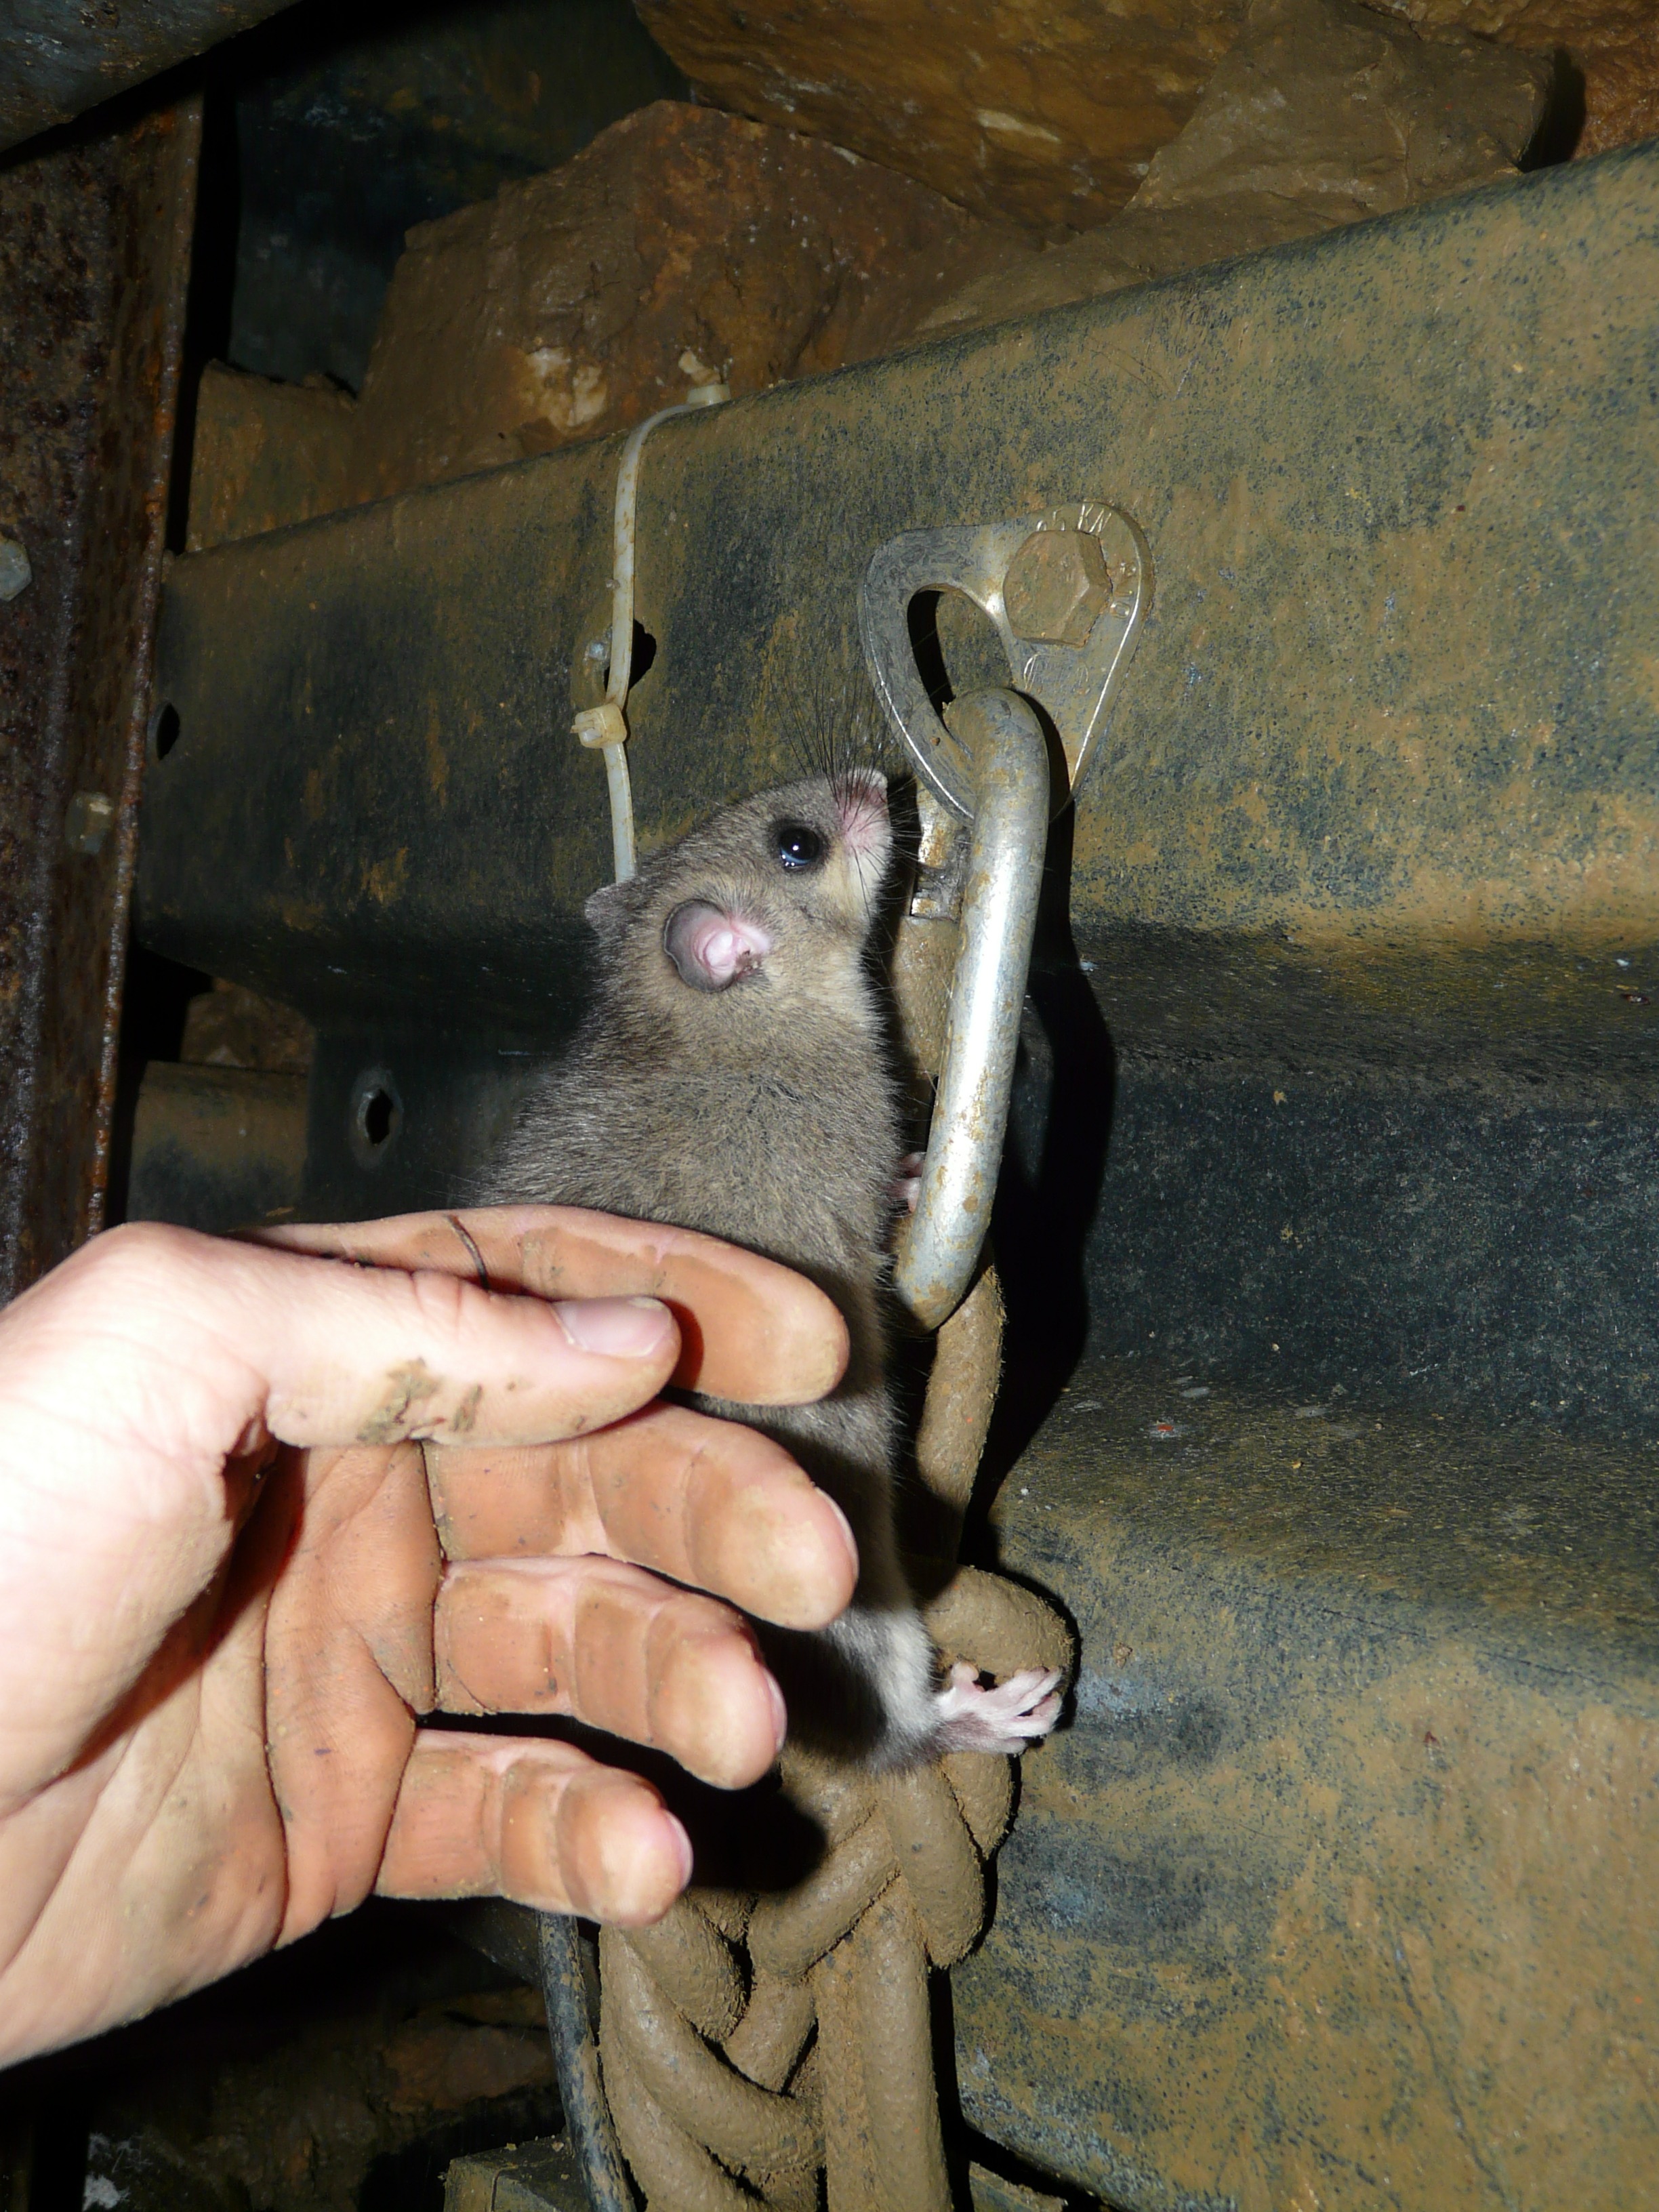
sweet, animal, cute, fur, mammal, rodent, claw, climb, rat, nice, keep, nocturnal, fearless, stroke, muridae, dormouse, brackets set, edible dormouse, similar to mouse, glis glis, gliridae